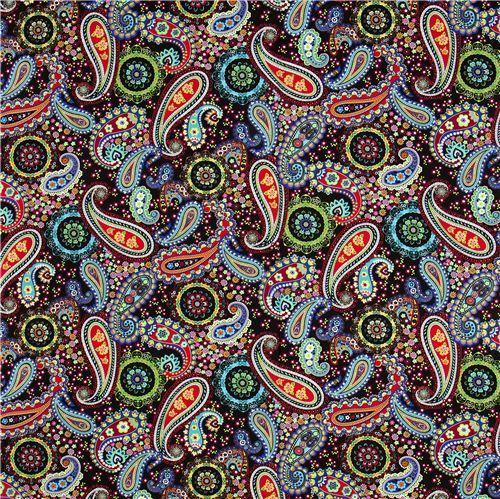
Texture: paisley